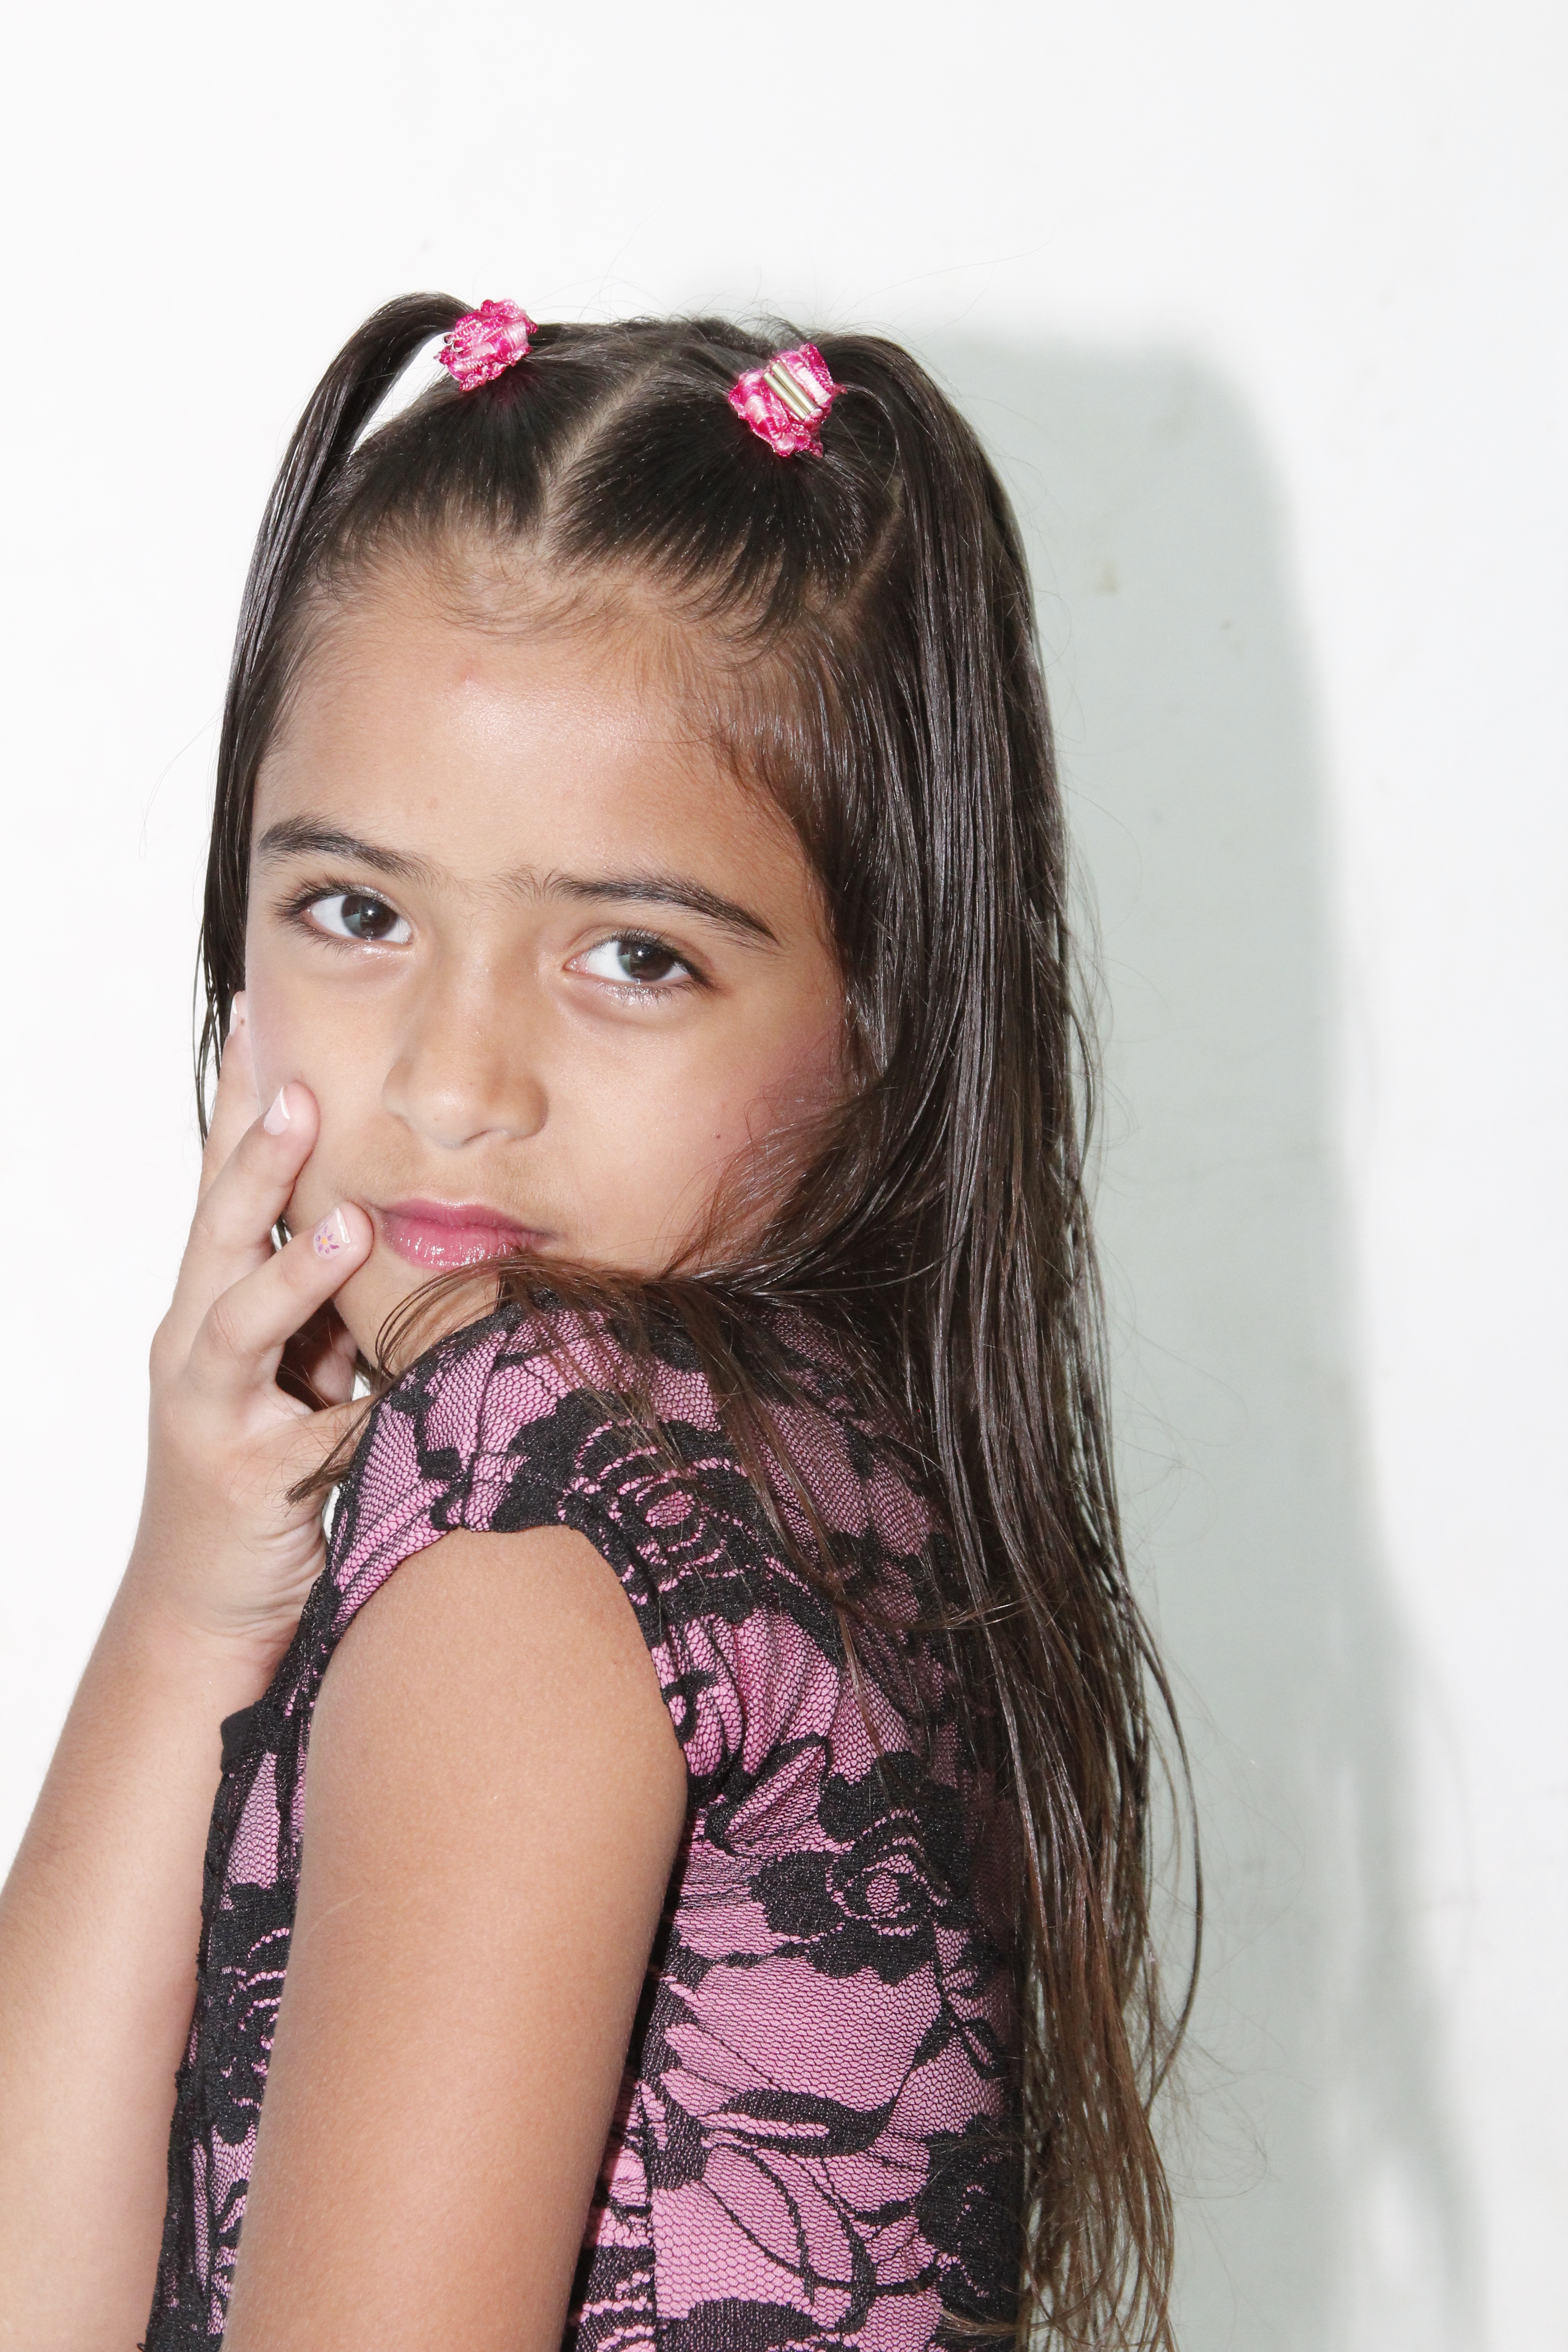
hand, person, girl, hair, photography, portrait, model, finger, natural, child, clothing, lady, pink, lip, hairstyle, mouth, long hair, black hair, face, eye, head, skin, beauty, organ, linda, photo shoot, brown hair, portrait photography